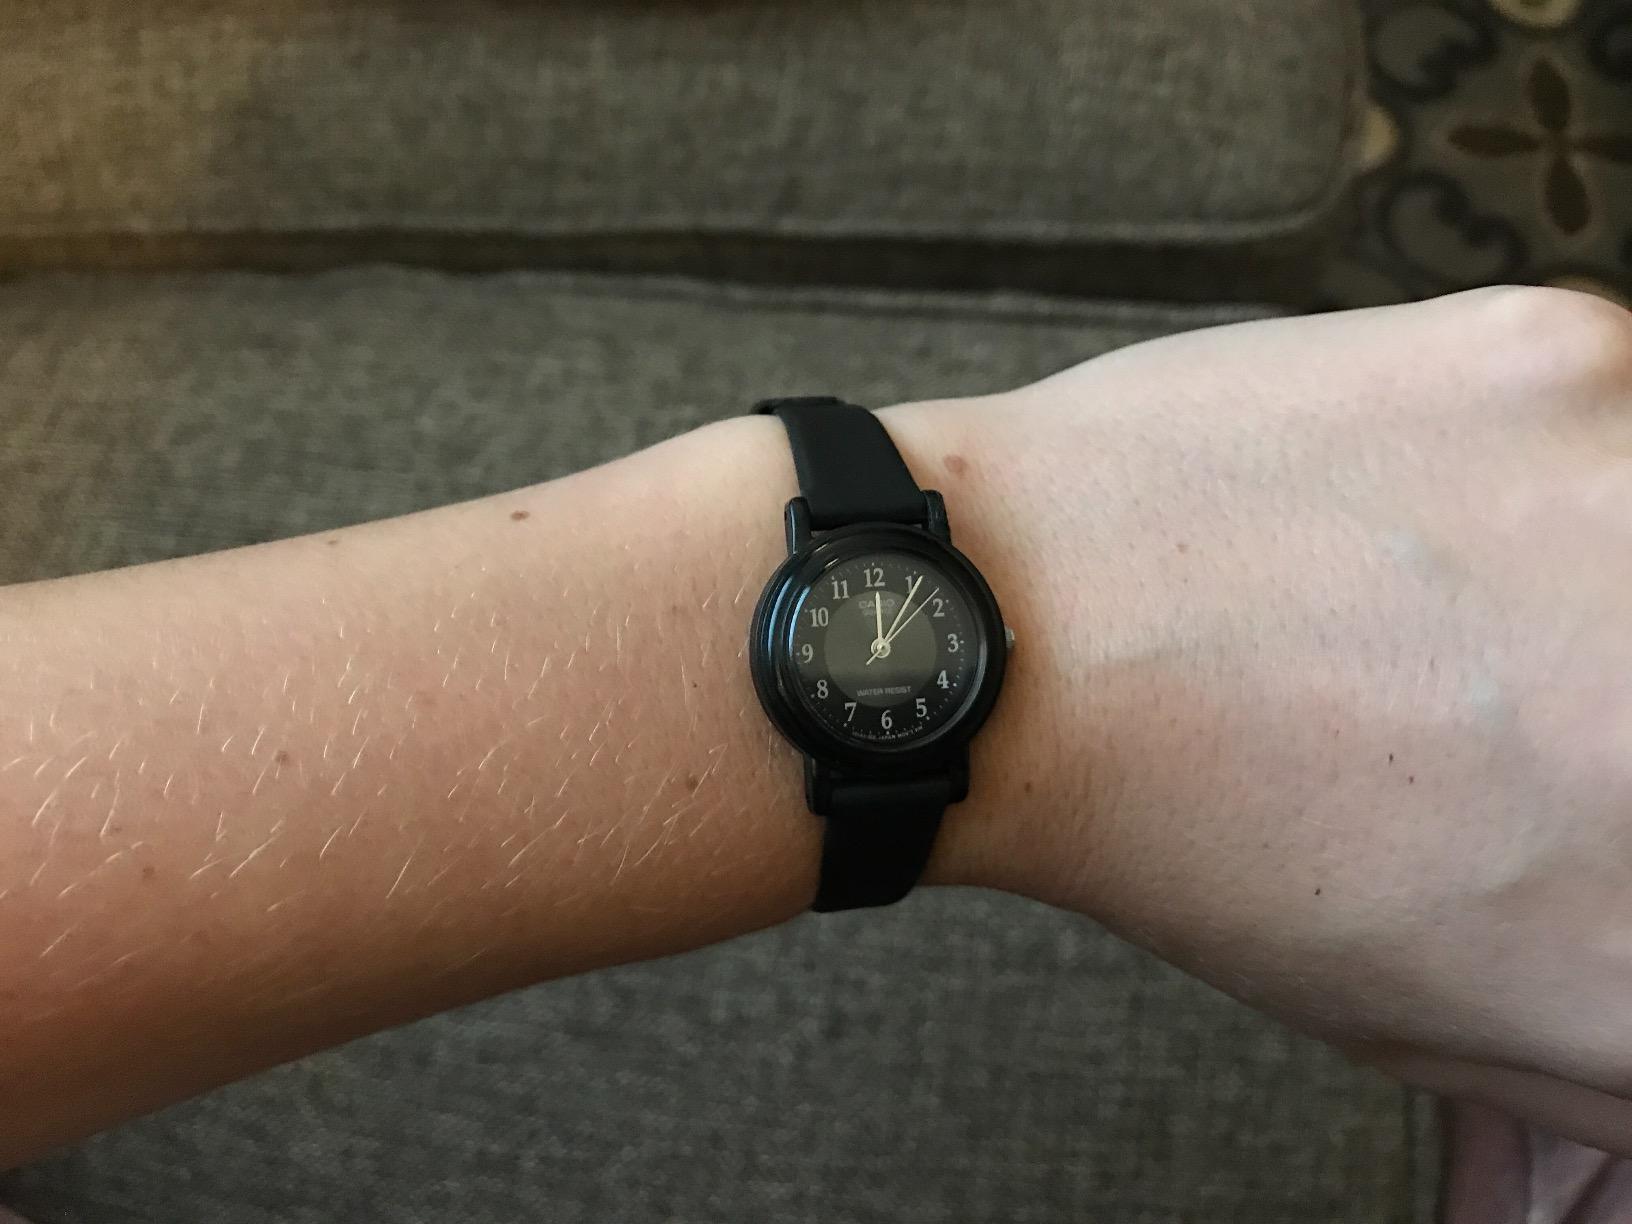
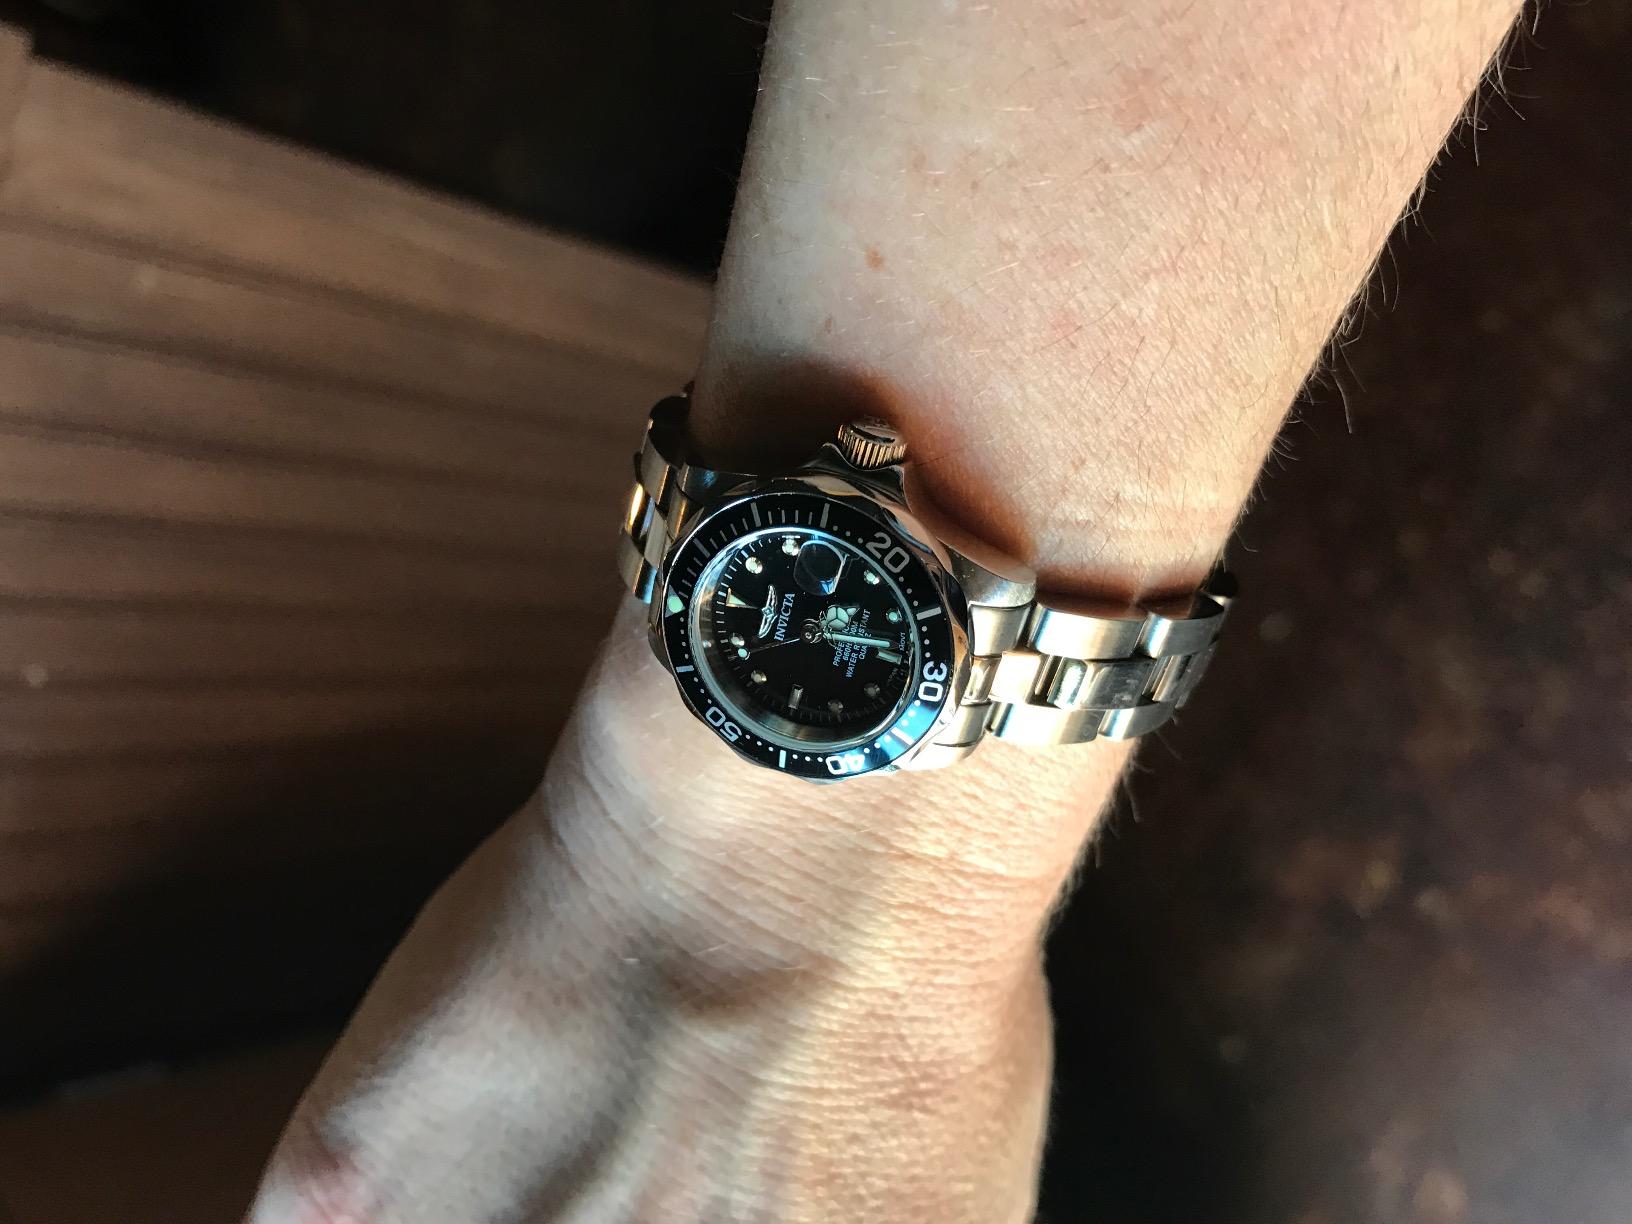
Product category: accessories_watch
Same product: no